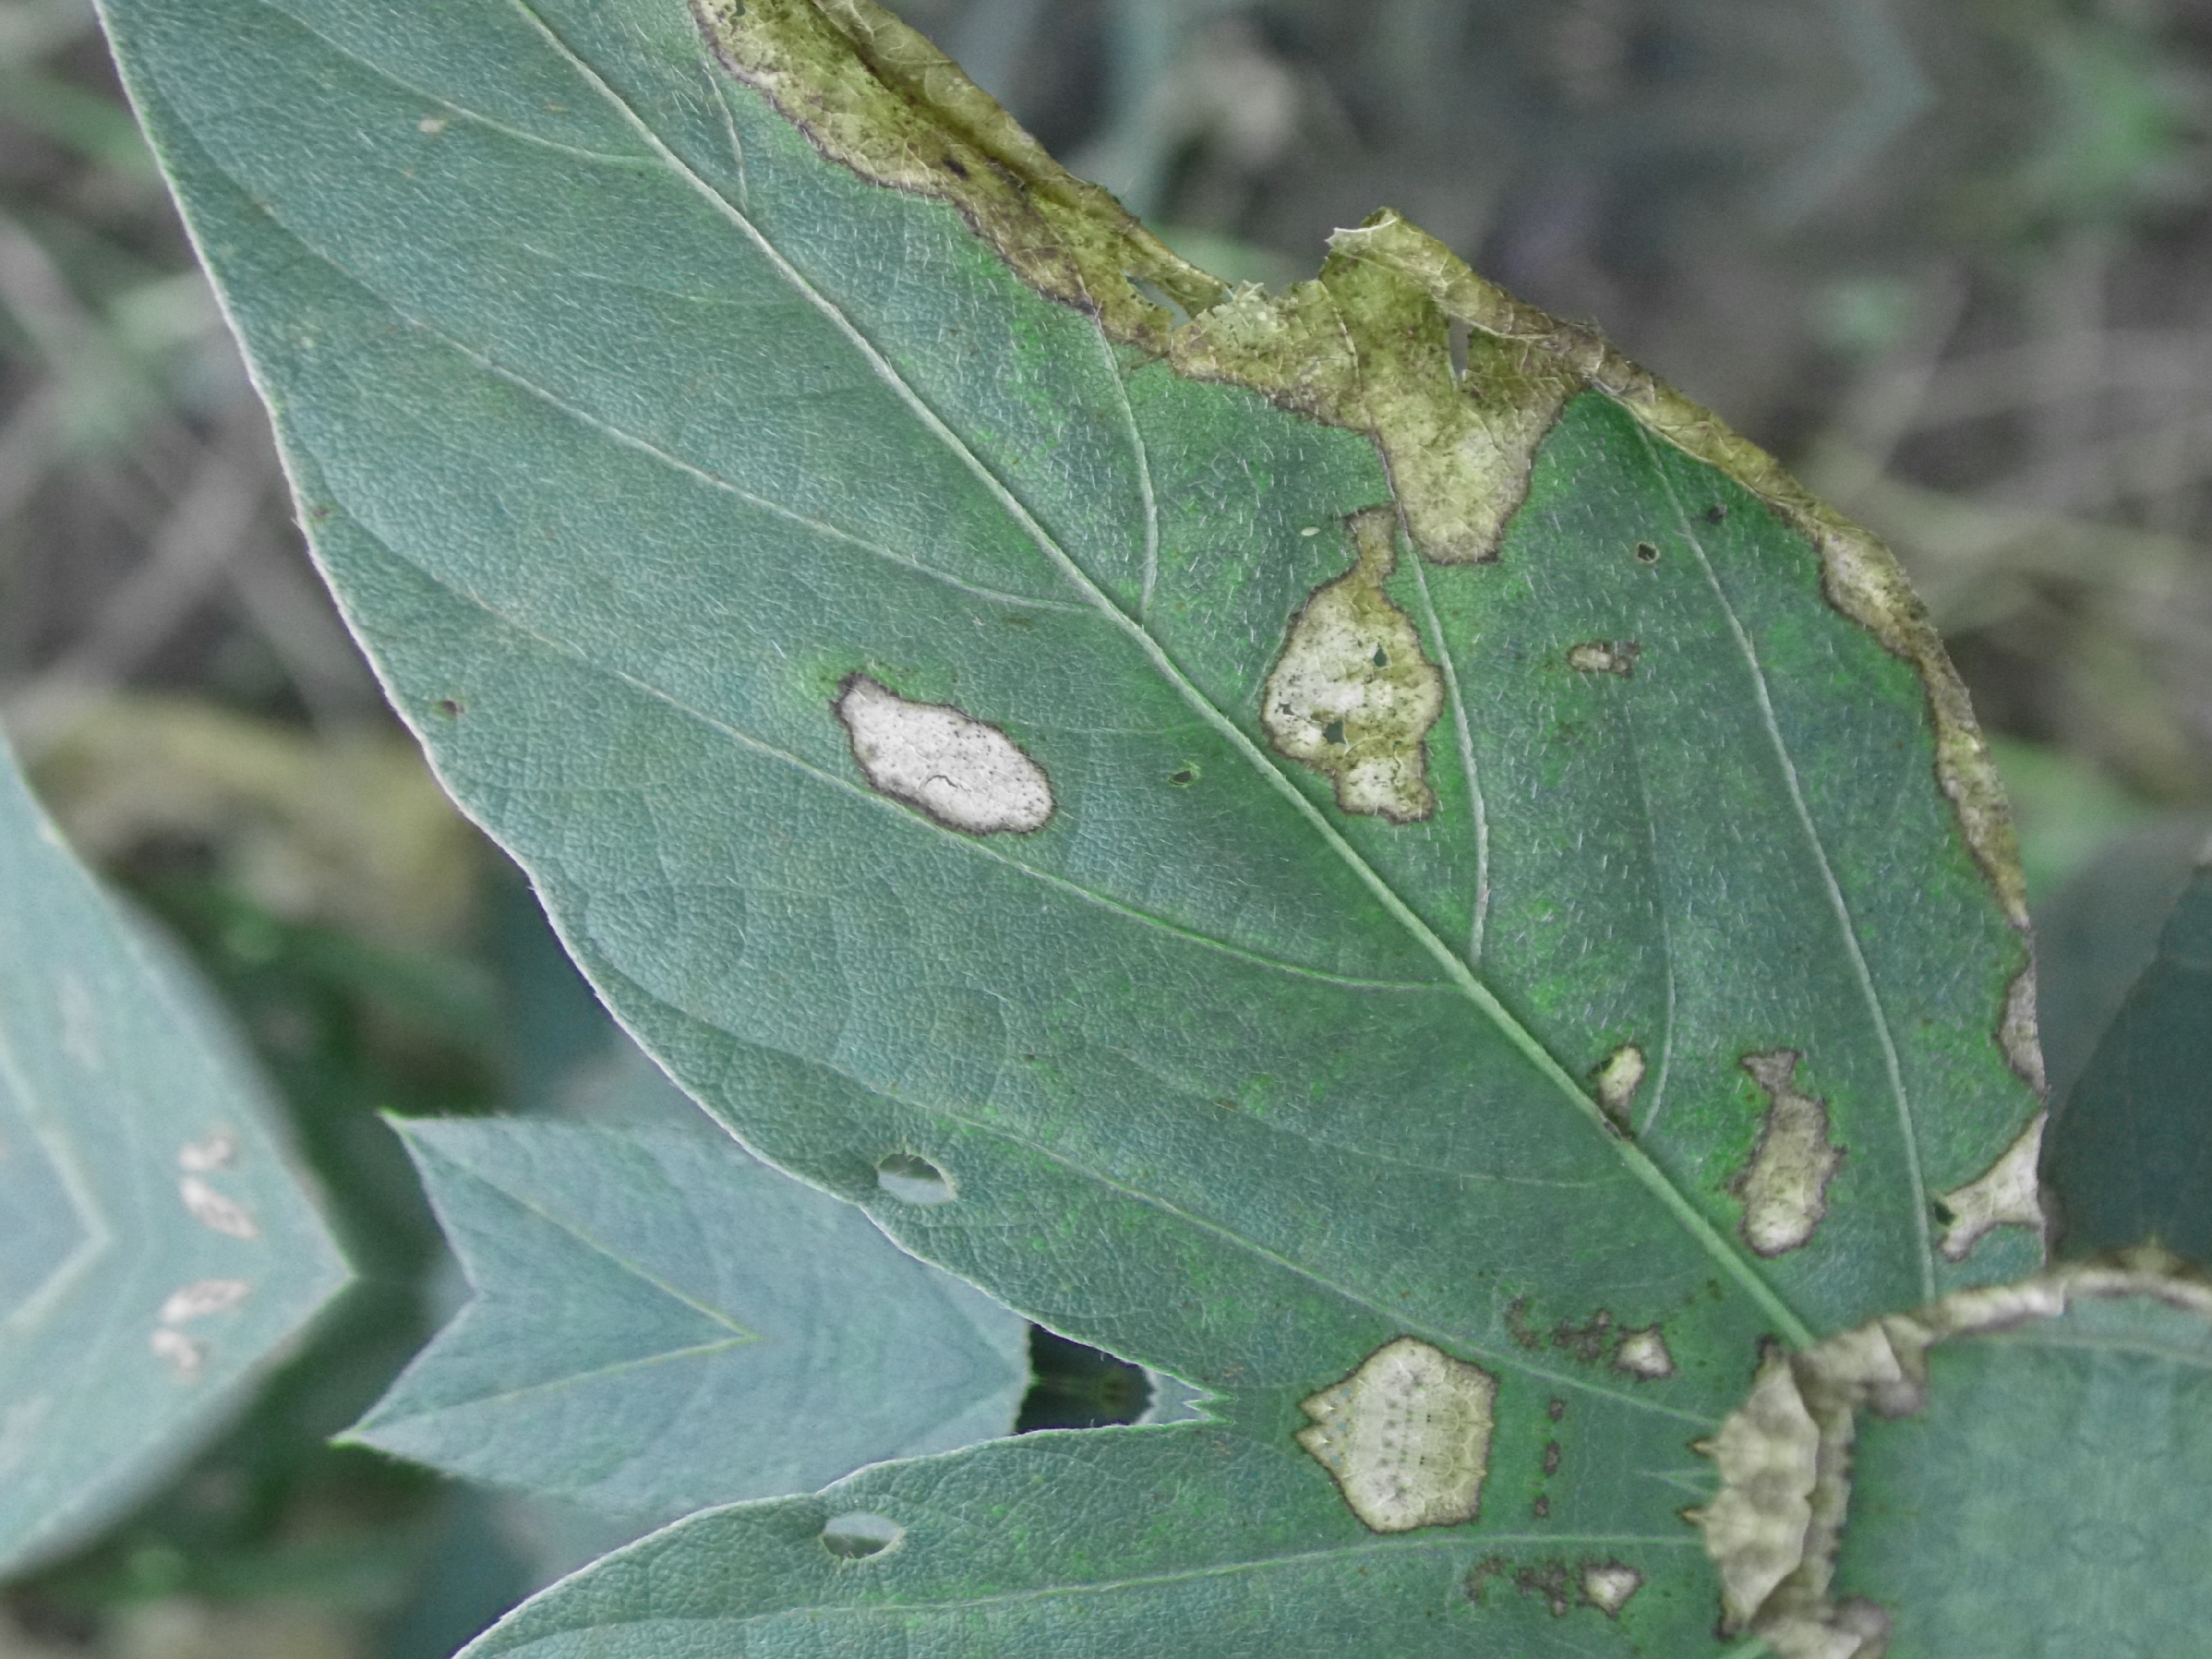
Label: Disease